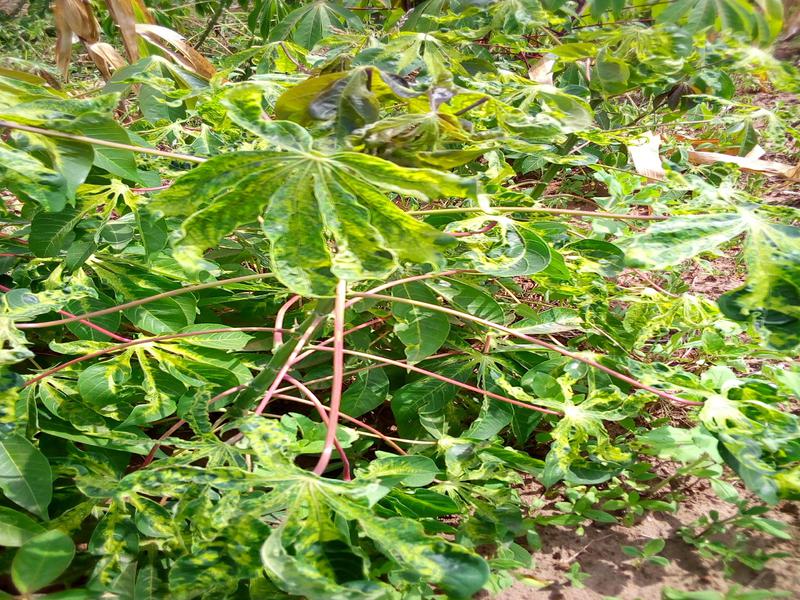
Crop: cassava
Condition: mosaic_disease